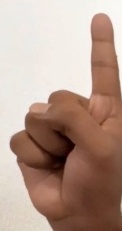
ASL sign: 1